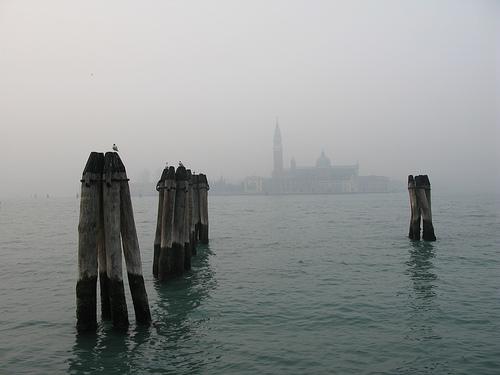
Weather: foggy or hazy